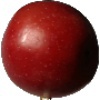
Label: Apple Braeburn 1